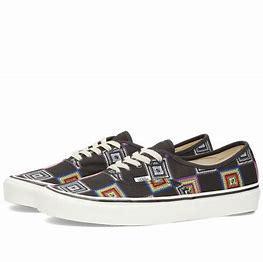
Brand: Vans
Model: UA Authentic